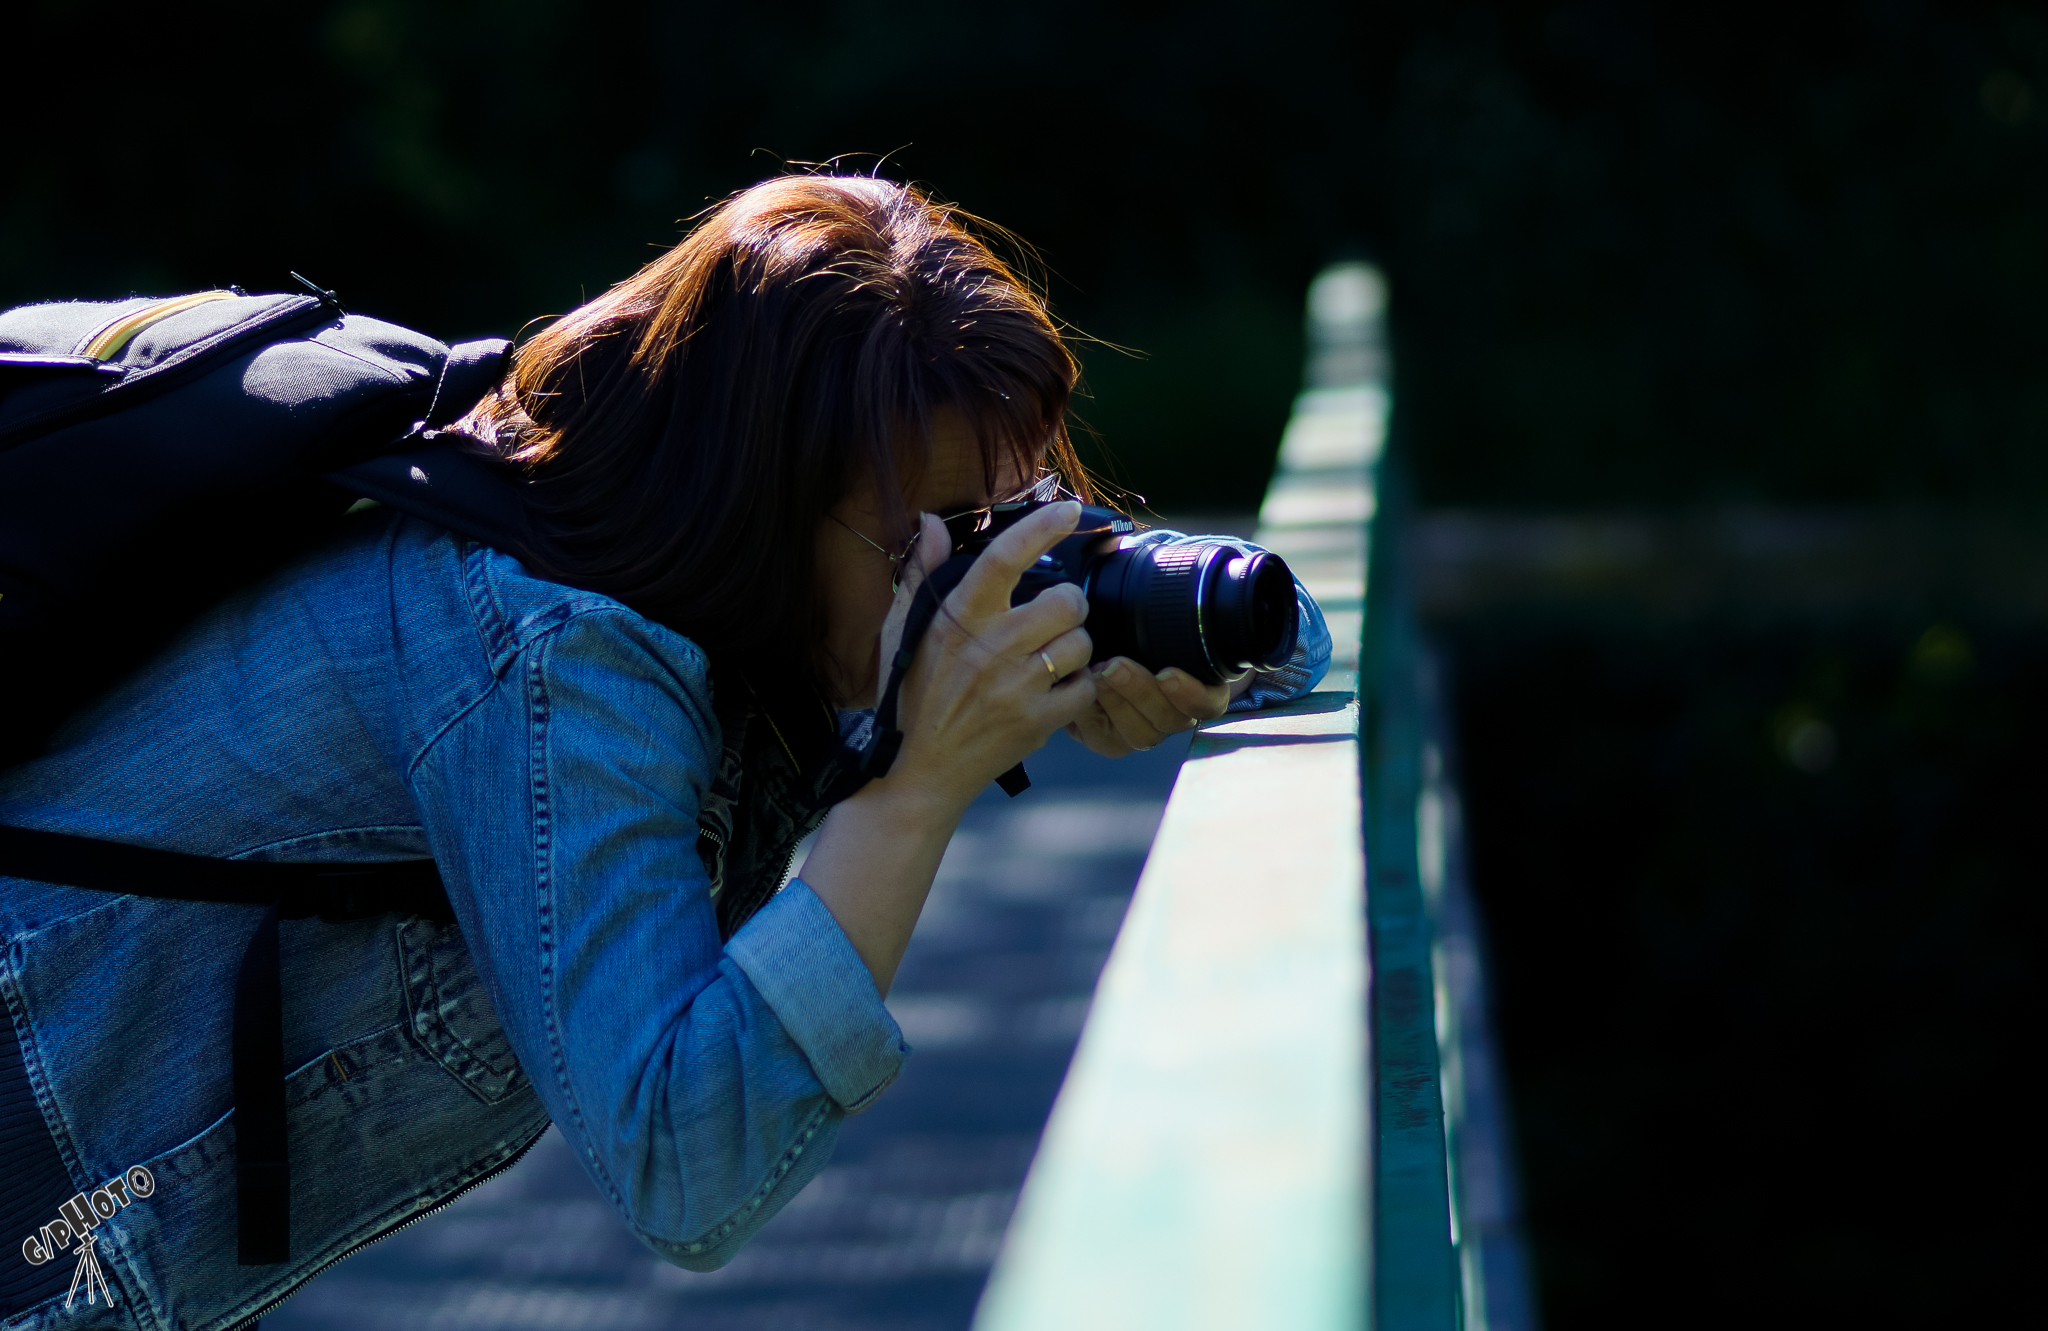
person, music, people, concert, spring, color, blue, stage, performance, singing, gente, a77, entertainment, ggl1, gaby1, xovesphoto, varios, some, sonya77, minolta100mm, gphoto, interaction, fot grafo, fotografiado, human action